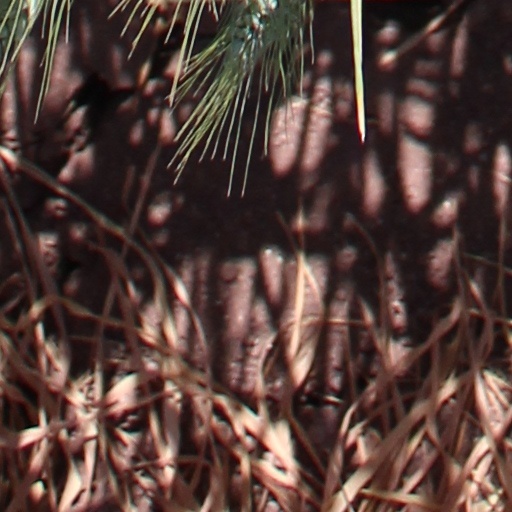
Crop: wheat